Chettinad

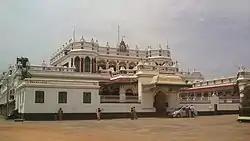
The Heritage Palace, Chettinad

Chettinad (also known as Chettinadu) is a name that collectively refers to a locality that comprises 56 villages in the Sivaganga district and 20 villages in Pudukottai district, which was historically ruled by the Ramnad kingdom of Pandya Nadu. It has a small portion extending into the Pudukottai District in Tamil Nadu; Karaikudi is the major town of this area and is considered the urban centre for the Chettinadu villages.